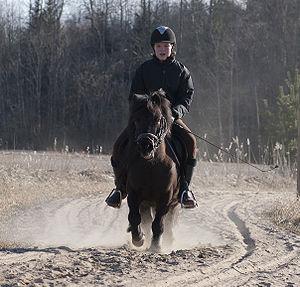
L'équitation sur poney est un type d'équitation qui se pratique avec des poneys, généralement à destination des enfants. Les plus jeunes peuvent dès deux ou trois ans être initiés au « bébé poney », à raison d'une demi-heure maximum. Les reprises sur poney s'adressent généralement aux enfants à partir de cinq ou six ou sept ans dans les centres équestres nommés des poney-clubs. En France, un brevet d'animateur poney existe pour se former et valider des compétences en enseignement de l'équitation sur poney auprès des enfants
Un poney, appelé cheval nain en Louisiane, est, selon la définition courante, un cheval de petite taille, avec une conformation et un tempérament particuliers. Il existe de nombreuses races de poneys. Par rapport aux chevaux, les poneys présentent souvent une crinière épaisse, une queue et un pelage fournis, ainsi que des jambes proportionnellement plus courtes, un corps plus large, une ossature plus lourde, une encolure plus courte et épaisse, et une tête plus courte avec le front plus large. La Fédération équestre internationale ne prend en considération que la taille pour définir ce qu'est un poney. Selon ses normes, tout cheval de moins d'1,48 m au garrot est classé « poney », afin de faciliter les compétitions officielles.